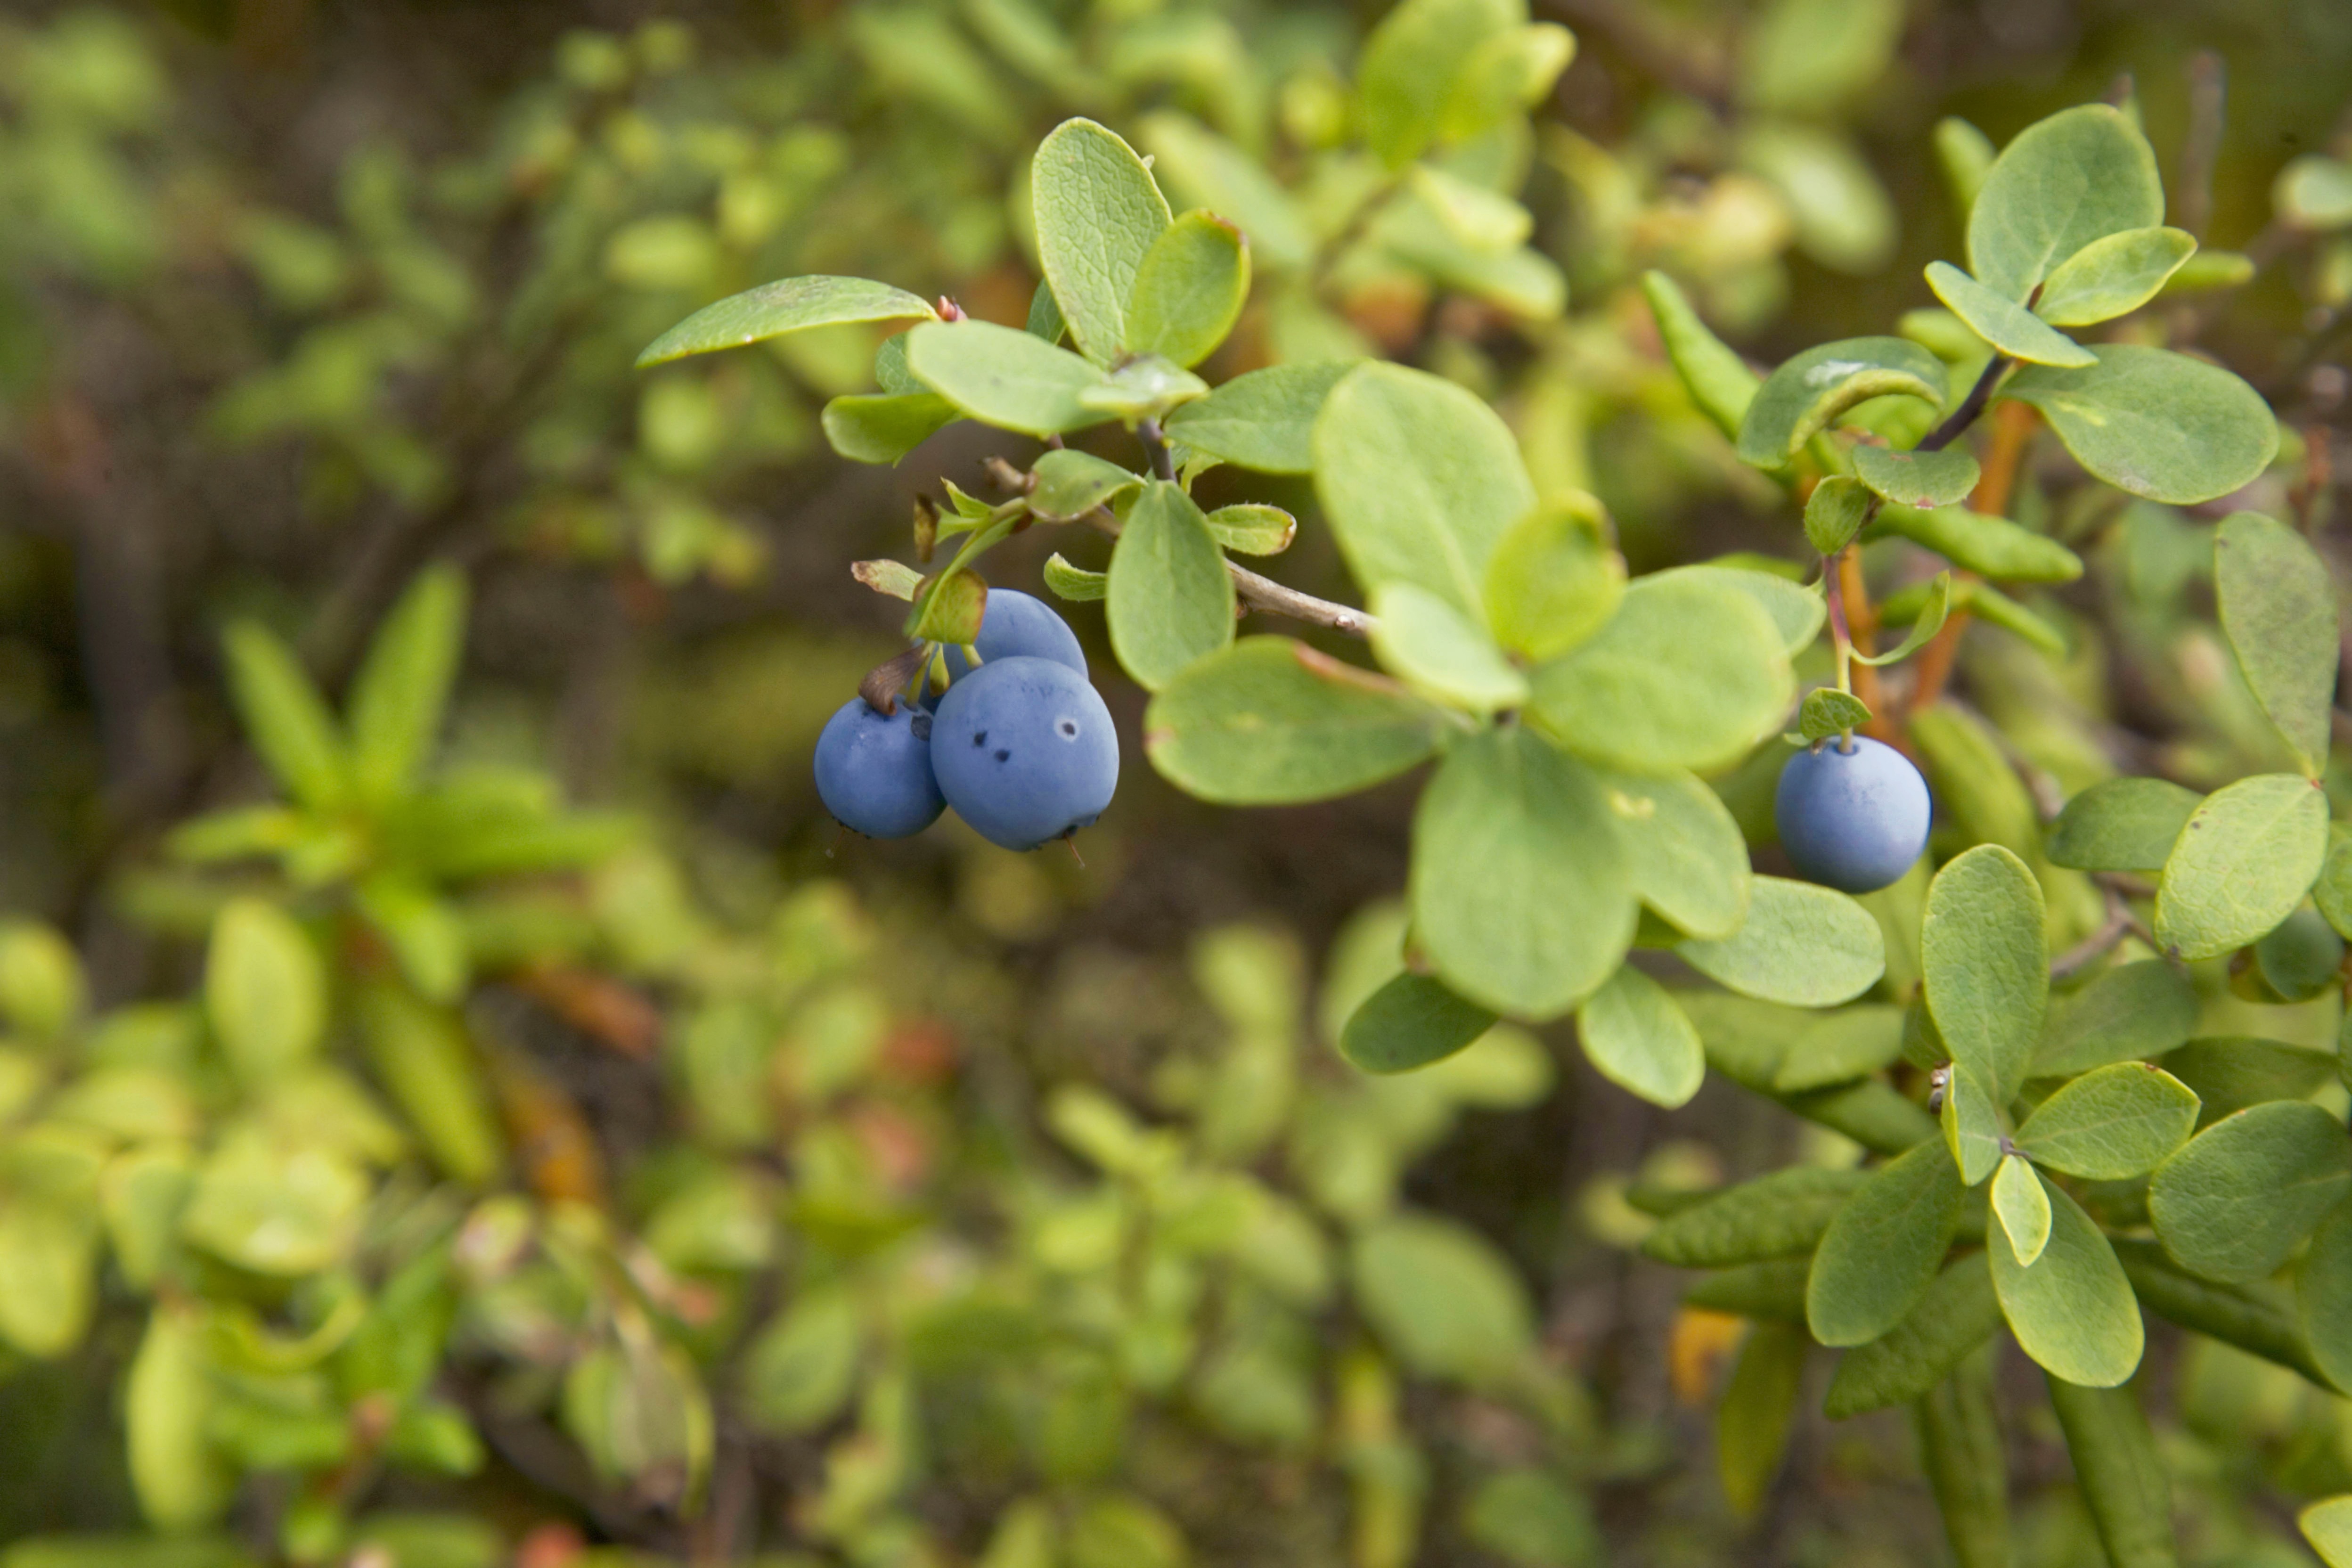
tree, nature, branch, blossom, plant, fruit, berry, leaf, flower, ripe, wild, food, green, herb, produce, evergreen, blueberry, botany, blue, flora, wildflower, leaves, blueberries, shrub, edible, alaskan, macro photography, prunus spinosa, flowering plant, lingonberry, bilberry, huckleberry, woody plant, land plant, arctostaphylos uva ursi, lowbush